Amelia Moore

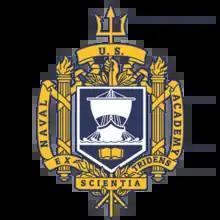
Moore attended the United States Naval Academy for two years.

Moore was born on 4 February 1990 in Middletown, Connecticut. When she was four, her family moved to Norway, Maine where she attended Guy E. Rowe Elementary School. At age seven, Moore participated in a visiting karate program at the school and began studying competition sparring and "kata", which she credits with "igniting a fire" in her for combat sport. Moore played football in middle school and participated in soccer, hockey and track and field at Oxford Hills Comprehensive High School.